Garlic

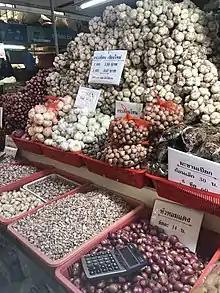
Garlic bulbs and cloves for sale at the Or Tor Kor market in Bangkok

The method of propagating garlic from planting cloves is called division. Asexual propagation of garlic for production purposes requires cool temperatures that can vary depending on the cultivar. Hardneck varieties require long cold temperature exposure whereas softneck varieties thrive in milder climates. This cold climate is required for the process of vernalization, a form of stratification of the cloves necessary for the development of multiple-clove bulbs. Solo garlic is the result of garlic grown without the process of vernalization.